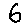
Label: 6